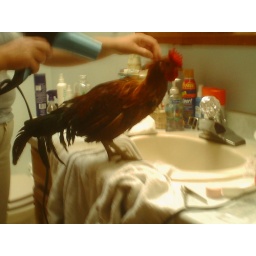
after bath in sink getting blow dryed for fair he won a blue ribbon !